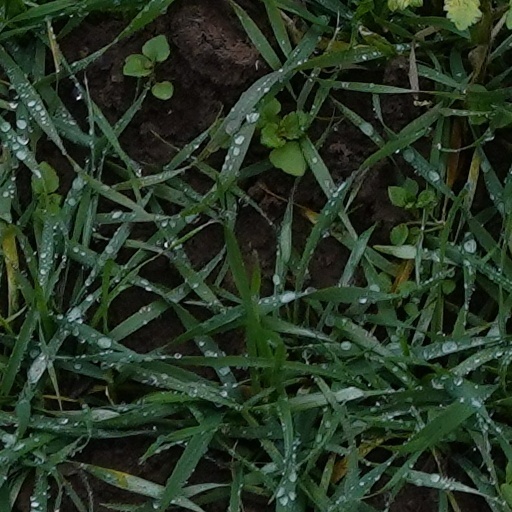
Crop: wheat